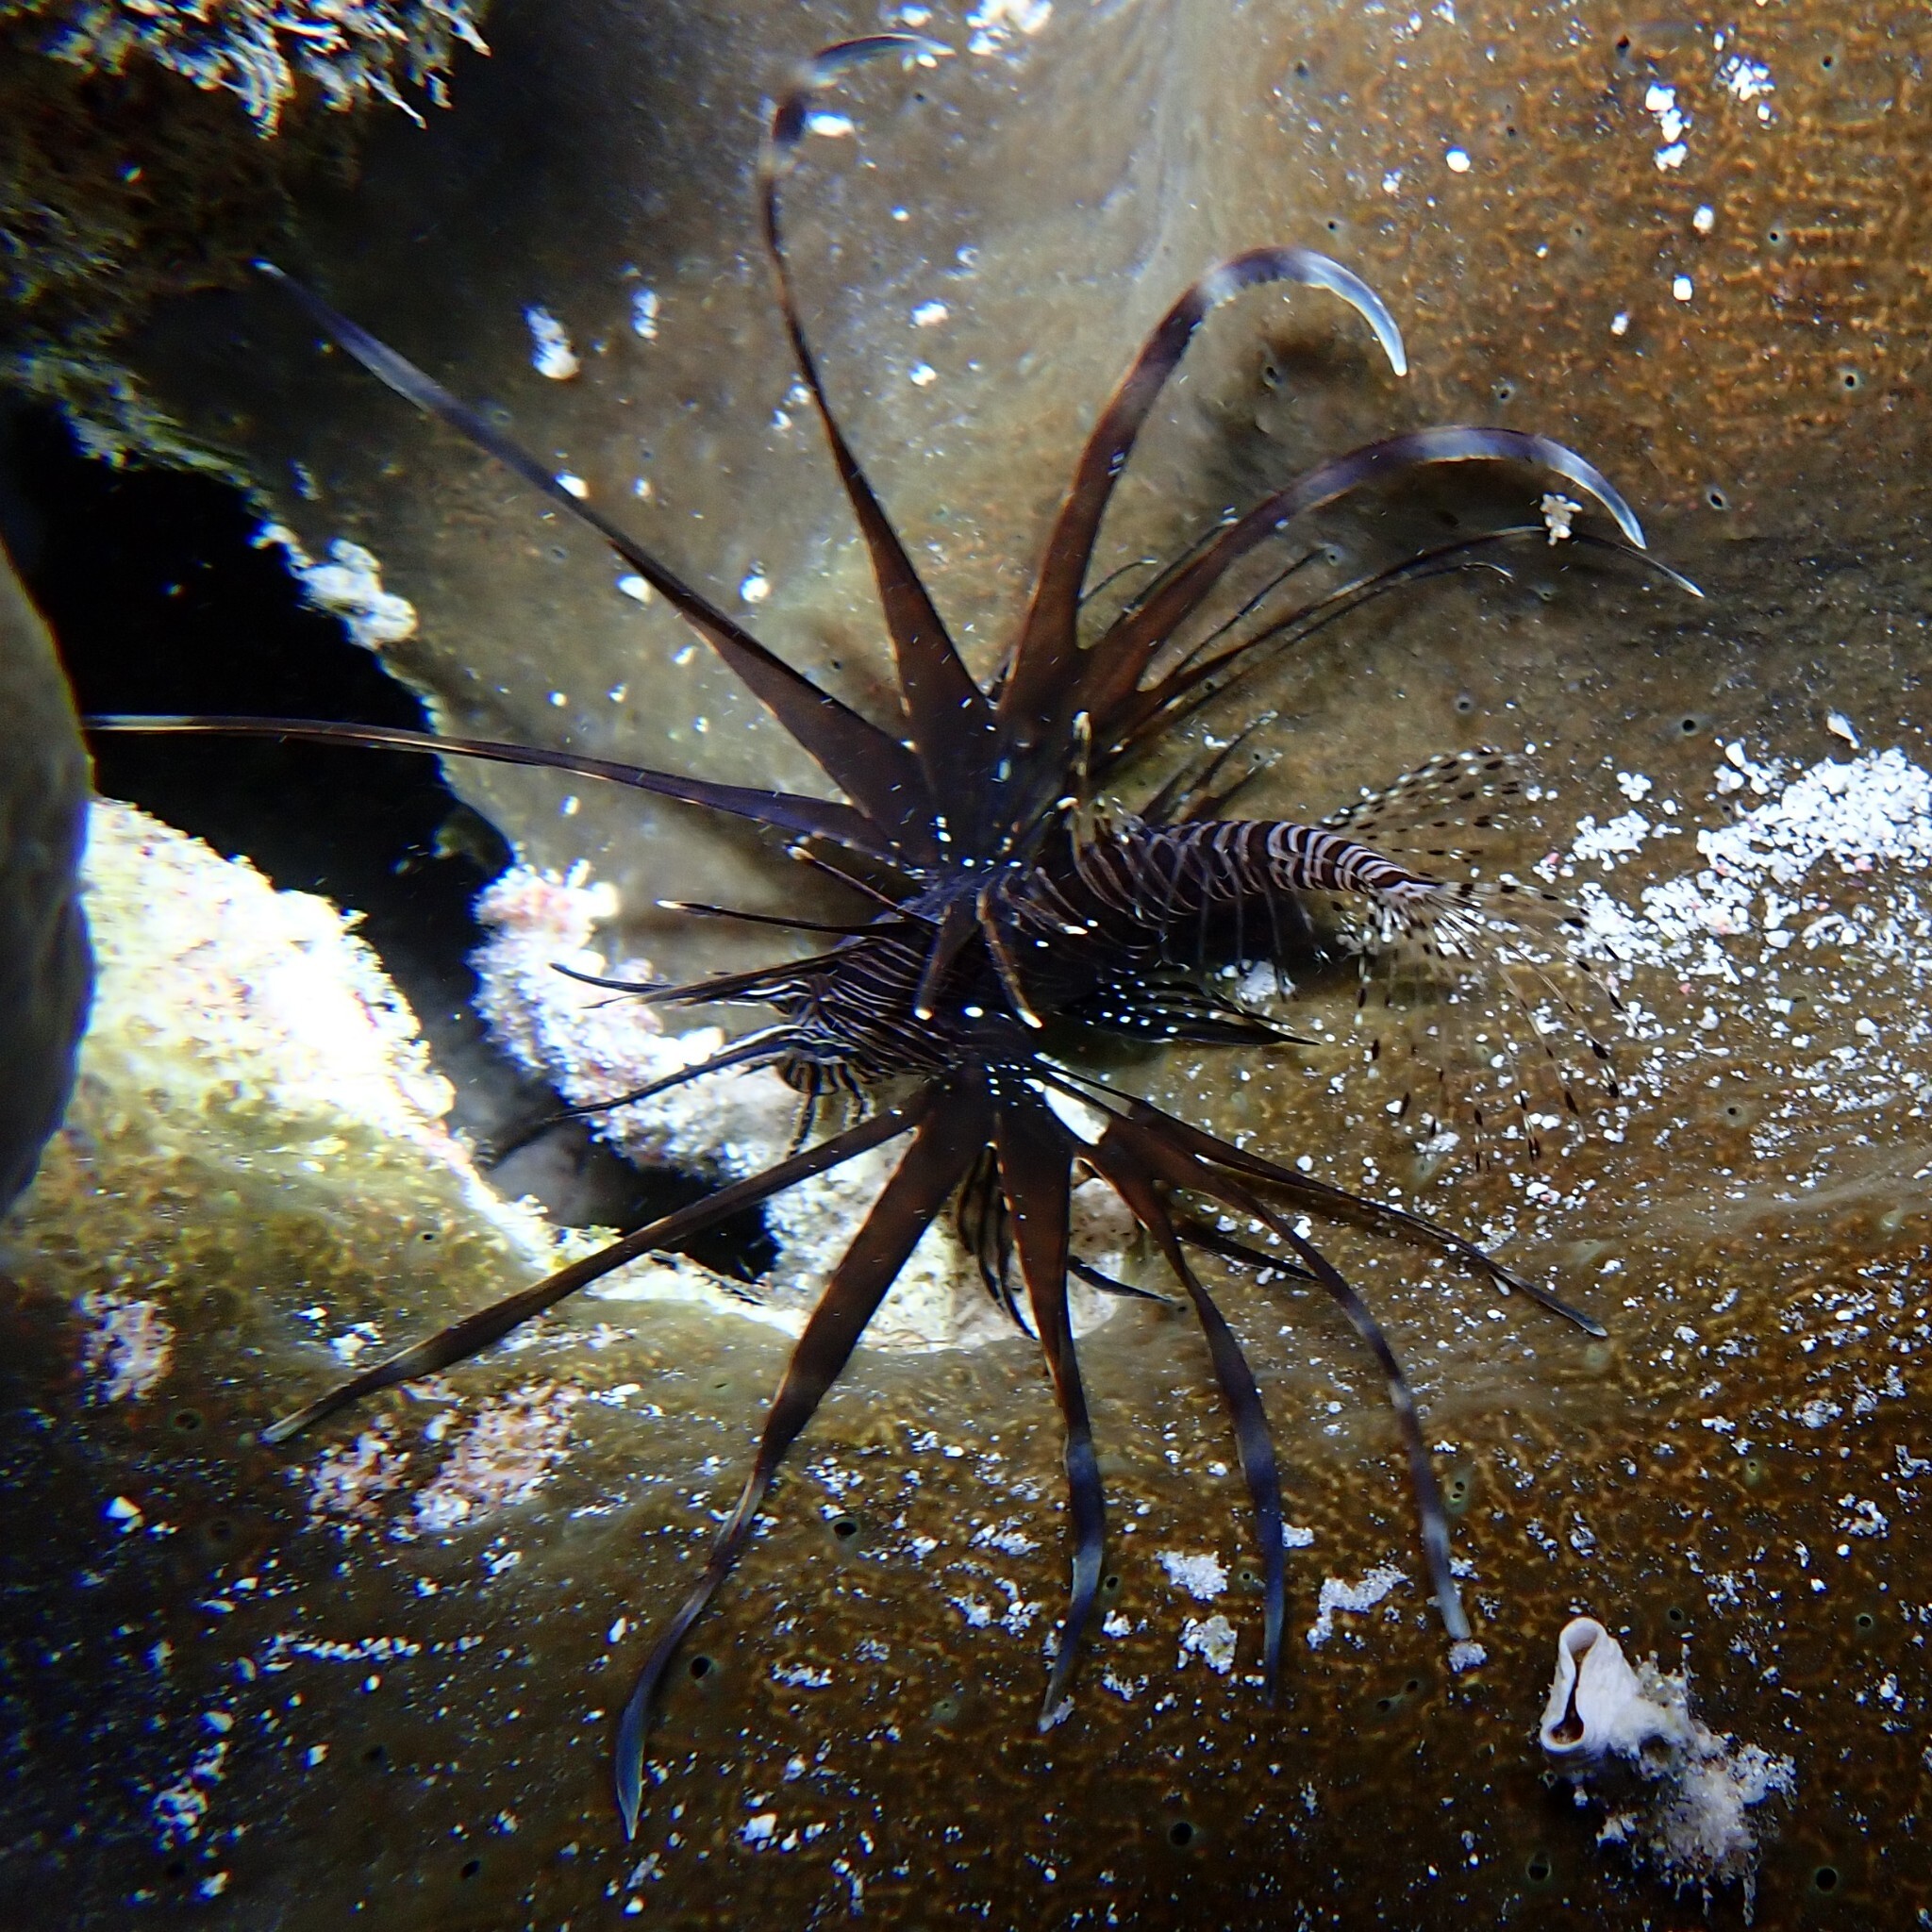
Pterois volitans (Red Lionfish)